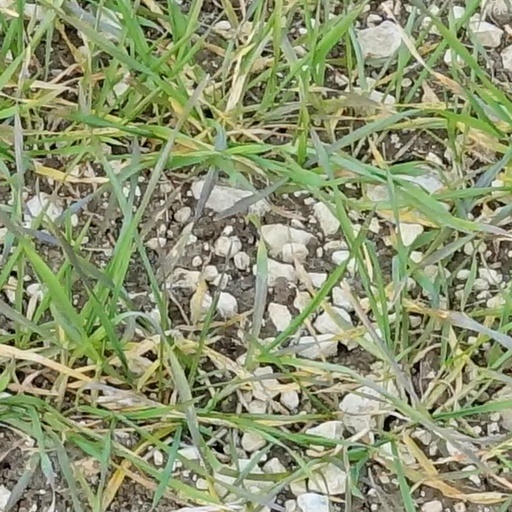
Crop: wheat